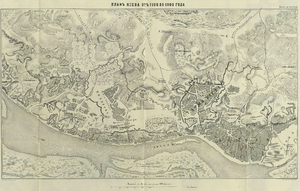
Cet article recense les plans et cartes de la ville de Kiev à travers l'histoire.